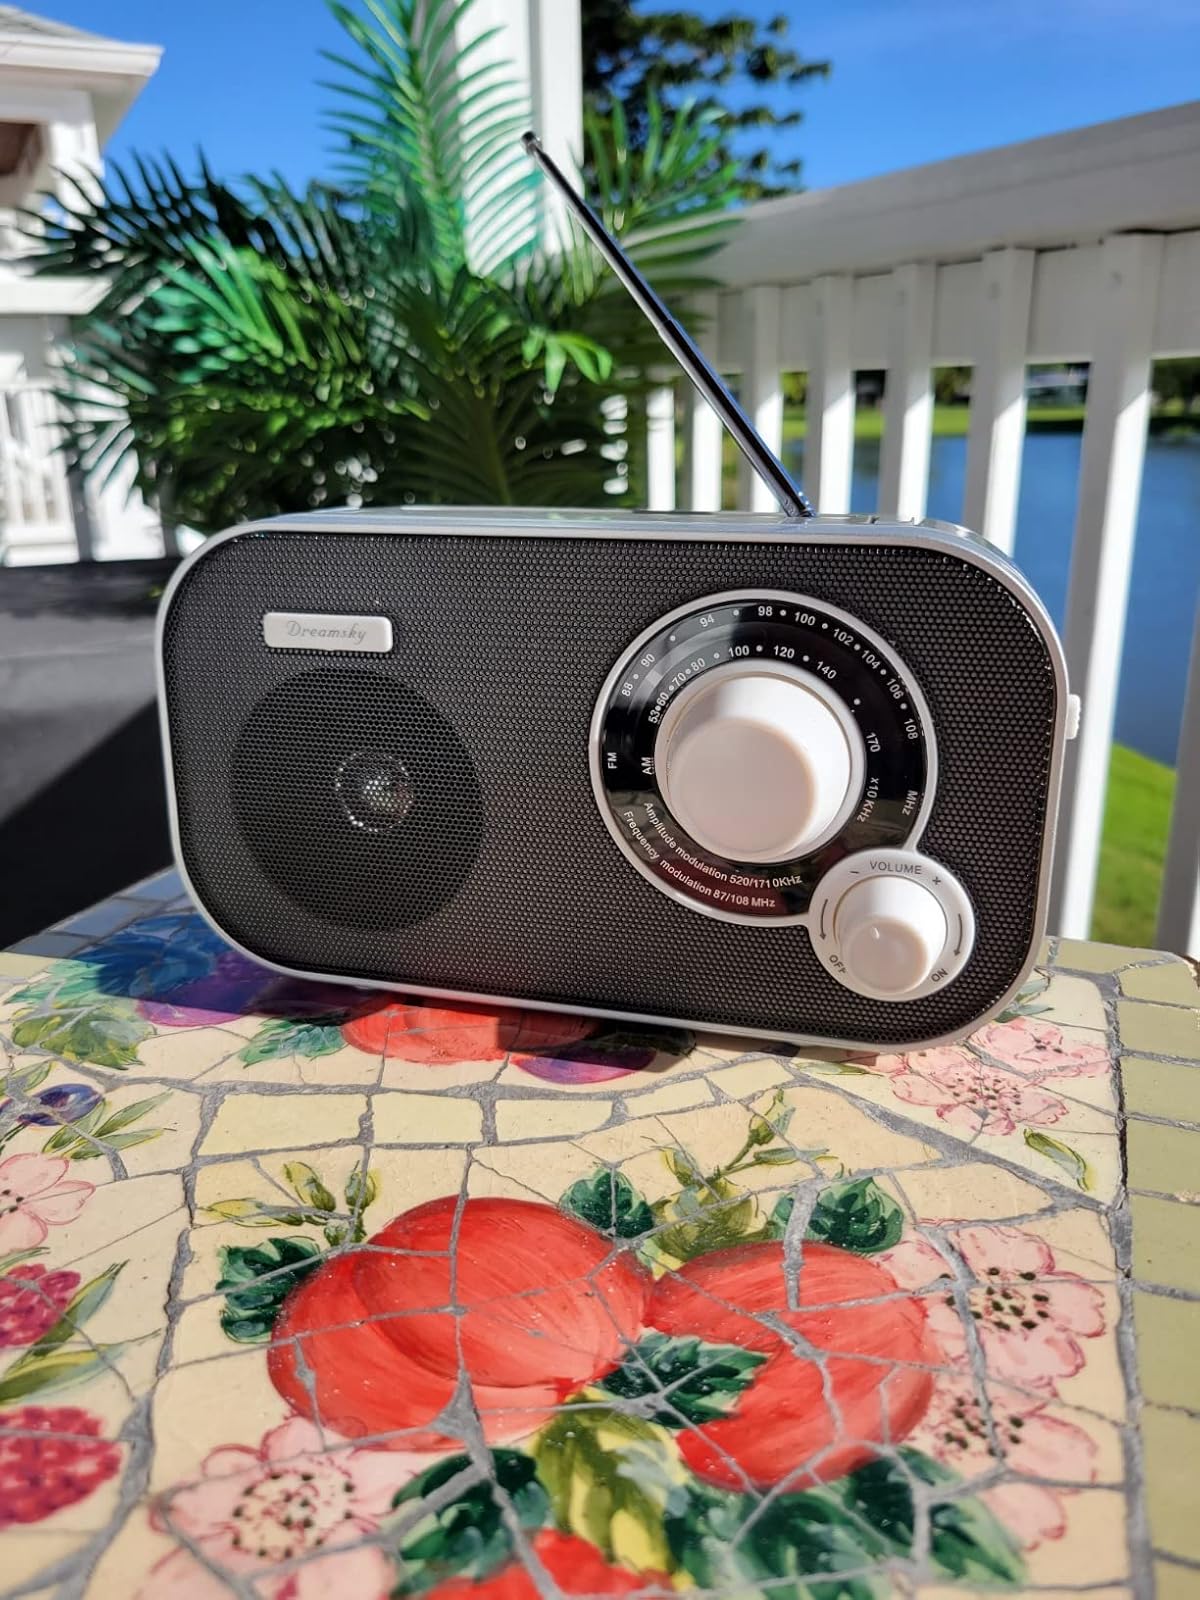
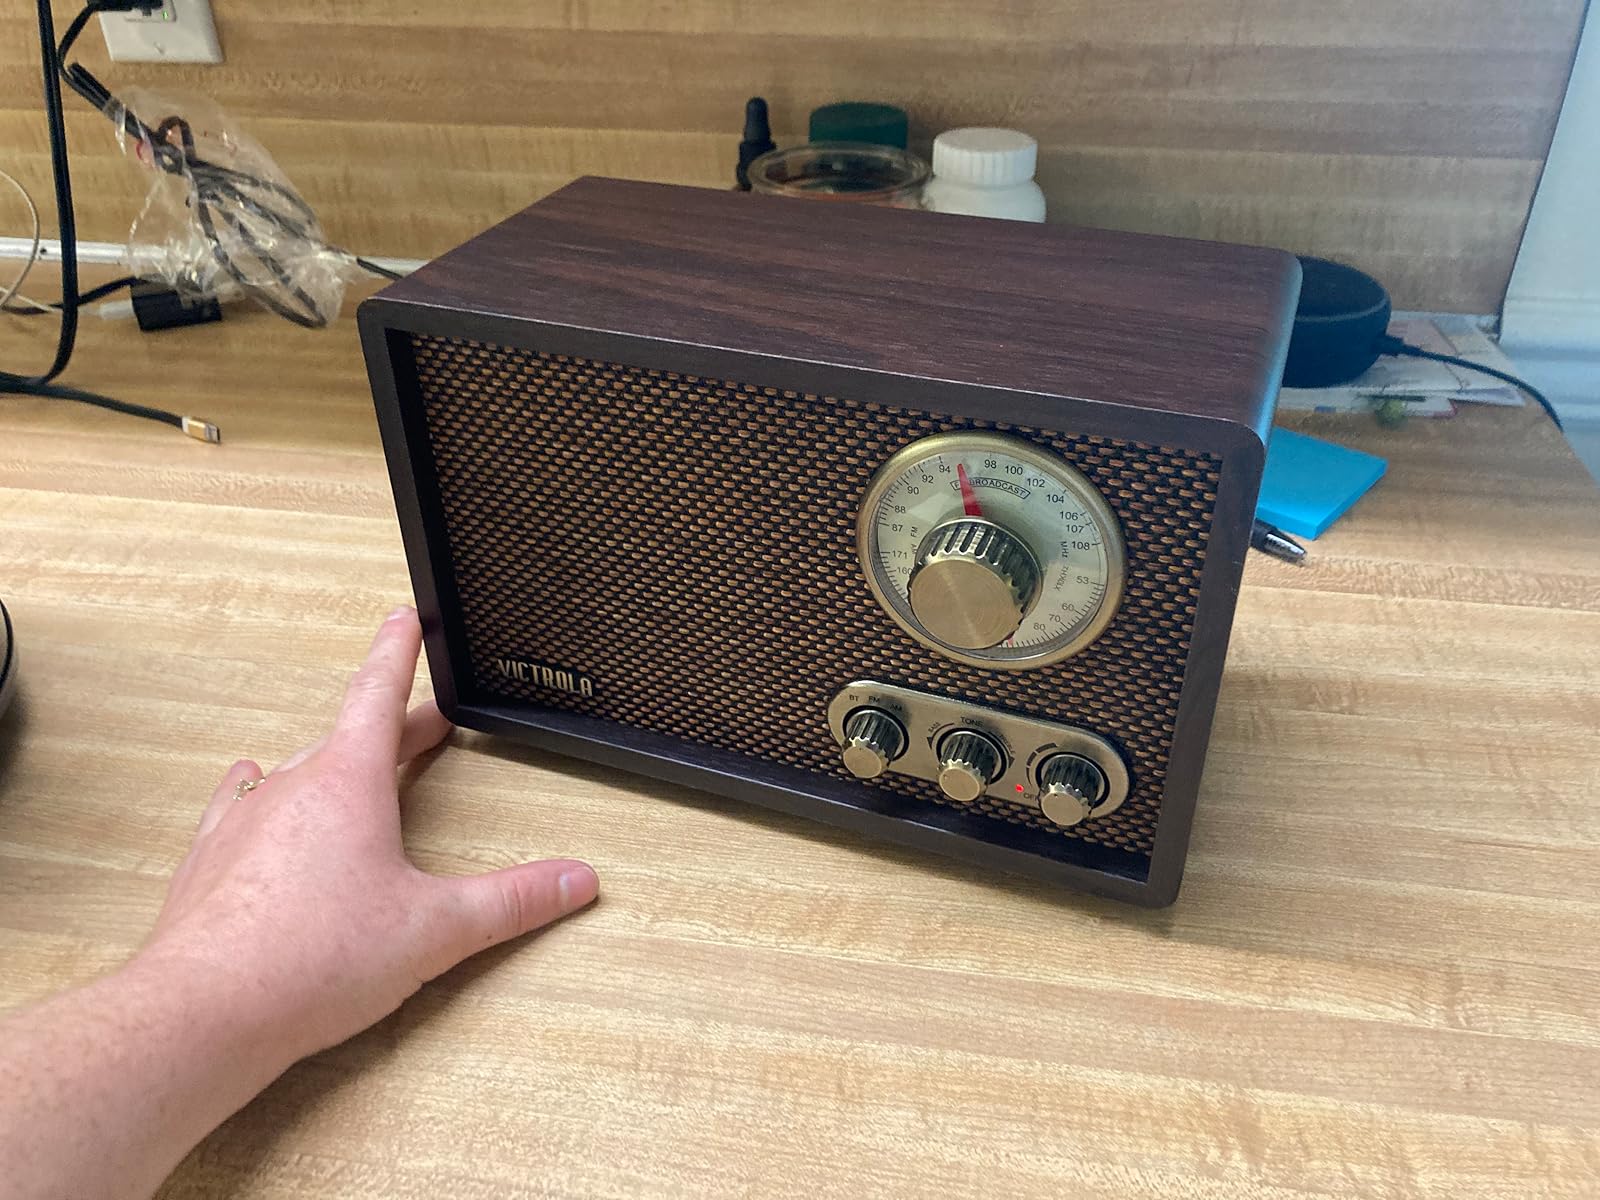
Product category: radio
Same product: no